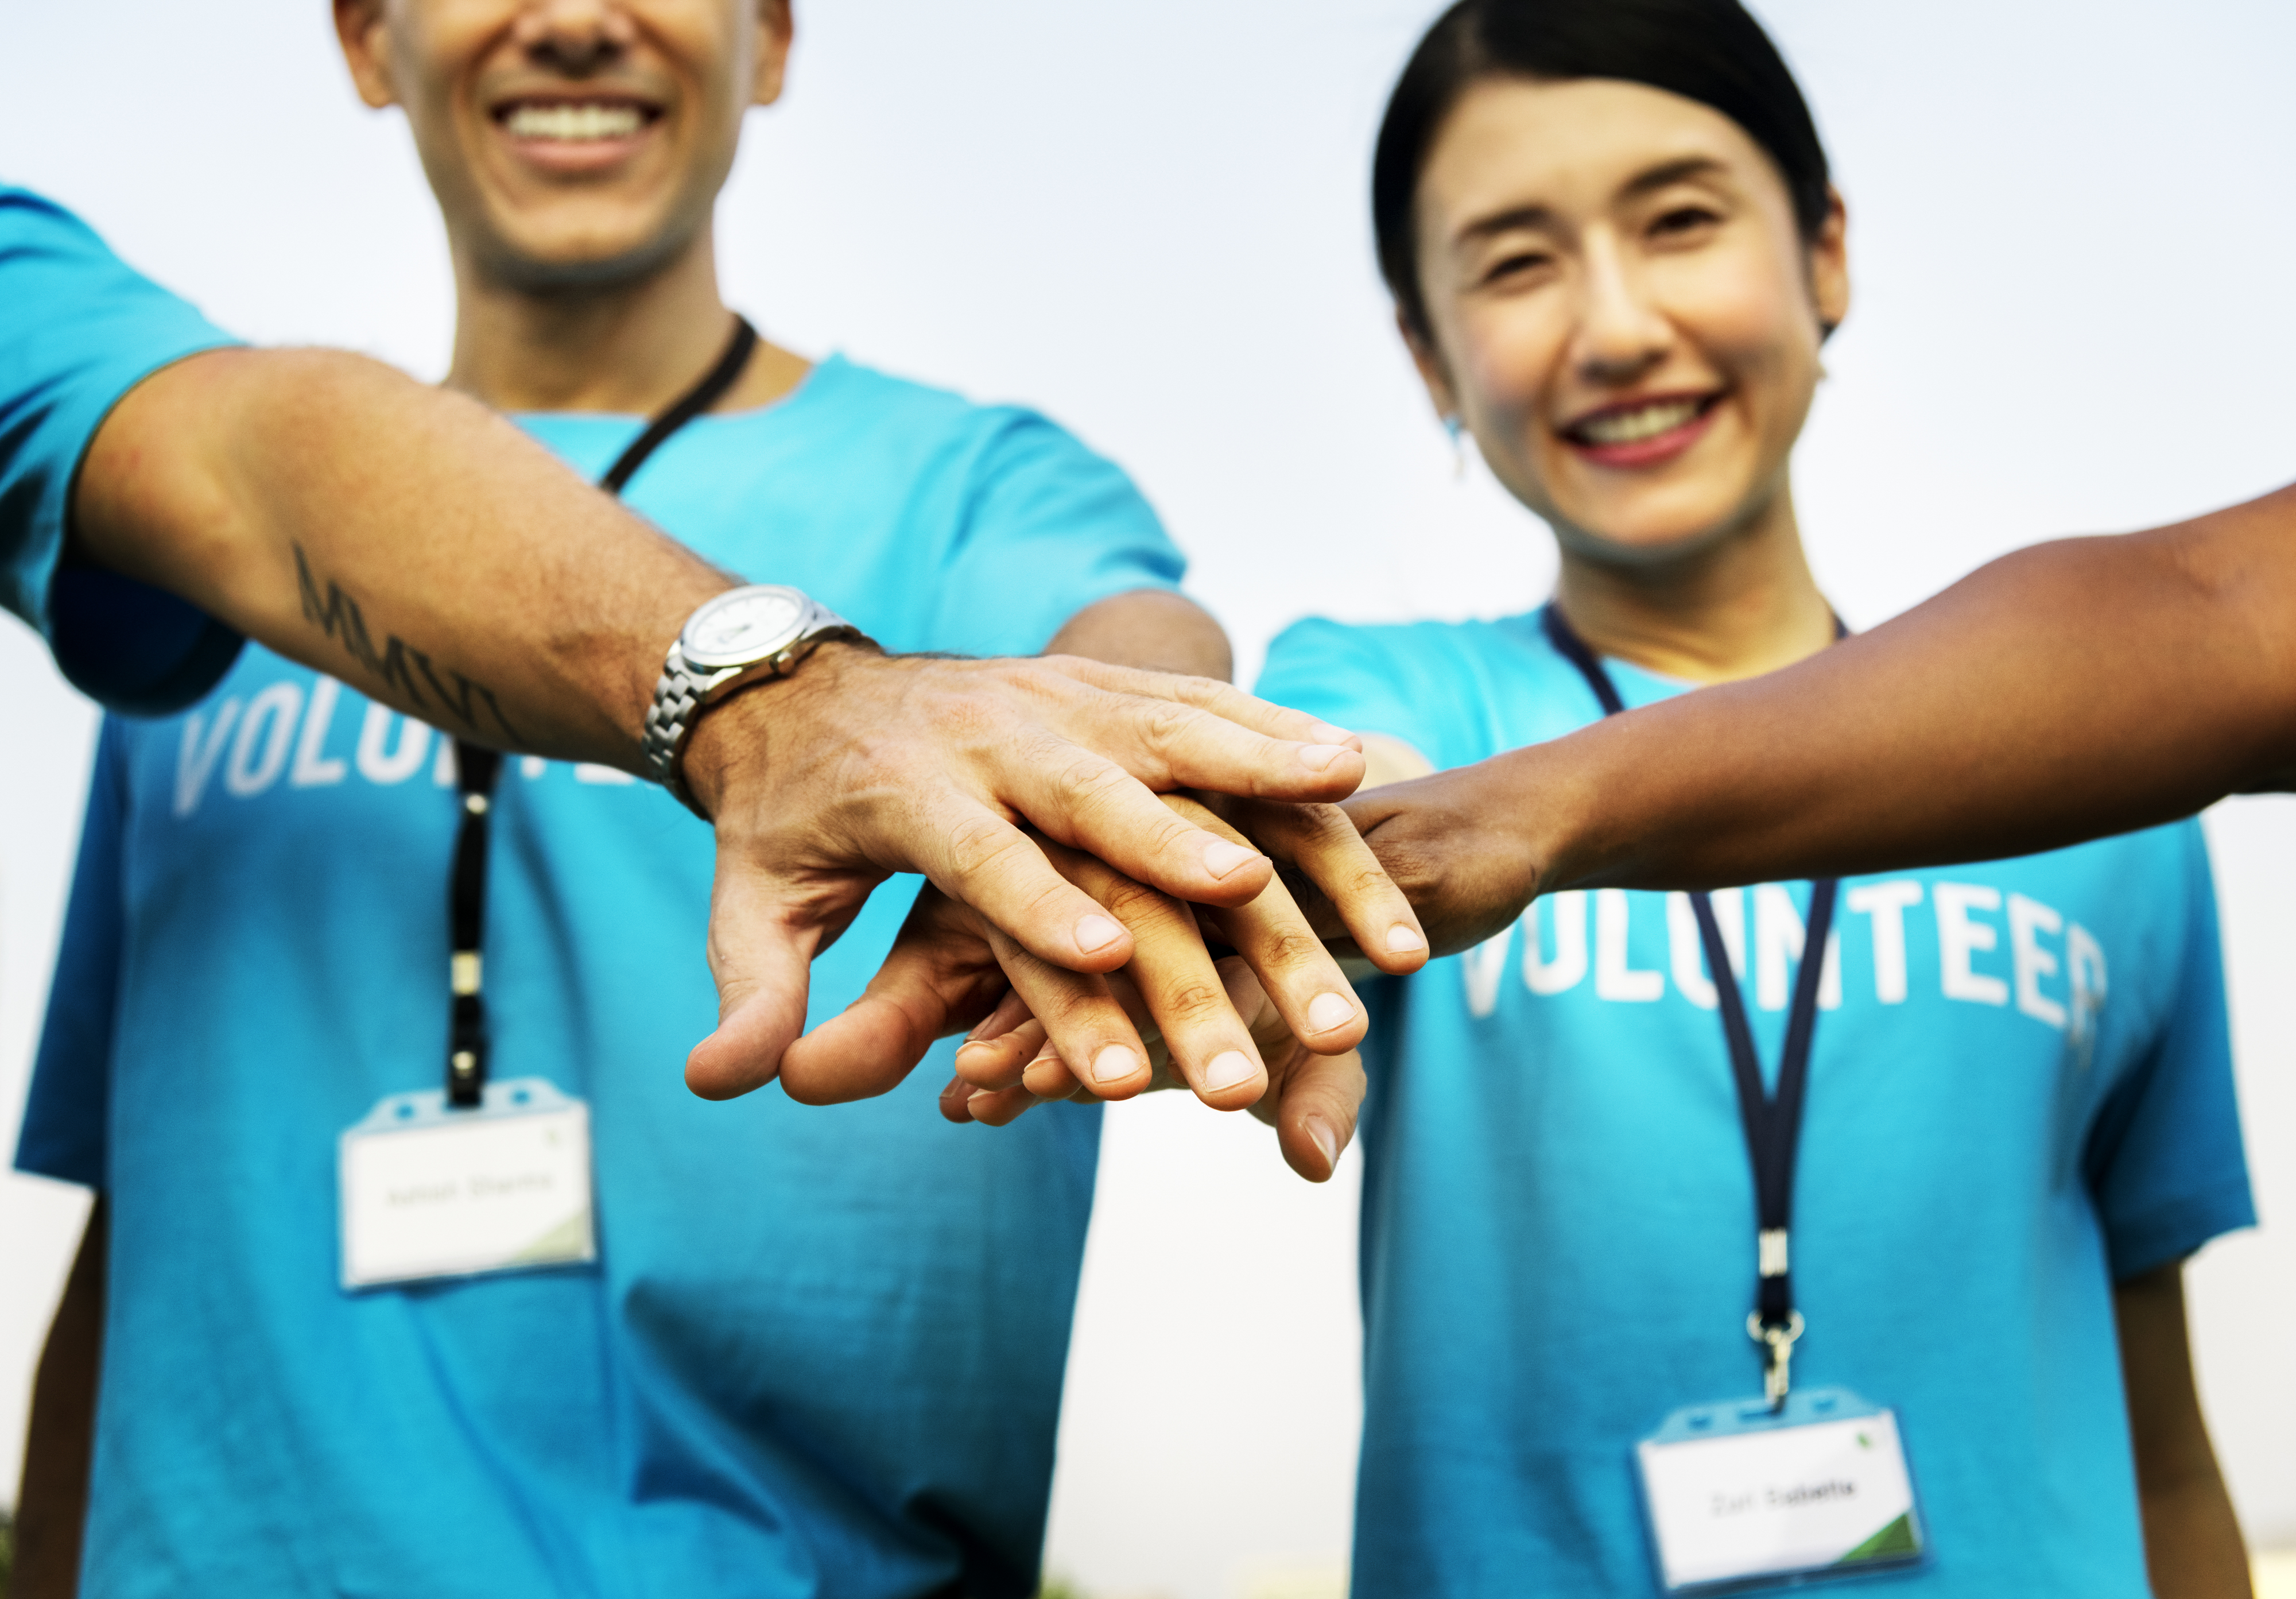
achievement, adult, agreement, american, asian, blue, caucasian, charity, cheerful, chinese, collaboration, community, community service, connection, deal, diverse, donation, european, friendship, group, hands, hands stacks, happiness, happy, helping hands, humanity, japanese, kindness, man, ngo, non profit, organization, partnership, people, power, selfless, smiling, stacked hands, stacking hands, staff, support, team, teamwork, togetherness, unity, voluntary, volunteer, volunteering, volunteers, westerner, woman, arm, hand, medical assistant, service, fun, joint, health care